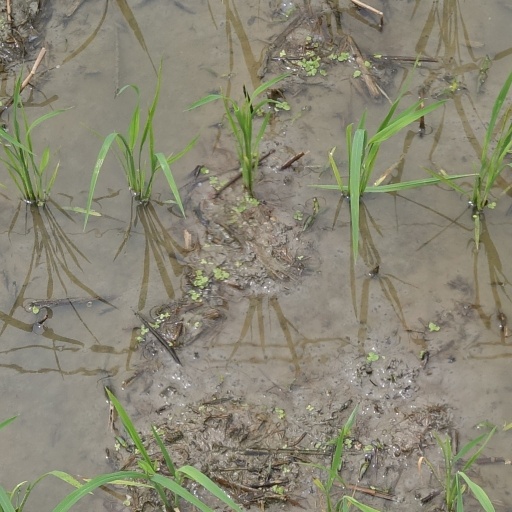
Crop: rice